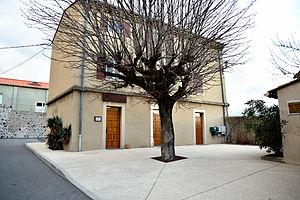
mairie